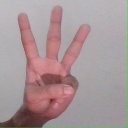
अक्षर: व